Arboretum de Septmonts

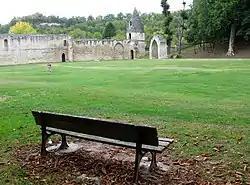
Arboretum de Septmonts

The Arboretum de Septmonts, also known as the Parc du Donjon de Septmonts, is a park and arboretum located at the Place de la Mairie, Septmonts, Aisne, Picardy, France. It is open daily without charge.